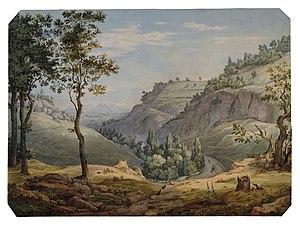
Paysage du Kronthal ouvrant sur une vallée. Sur la route, on distingue une deux carrioles
Le Kronthal est un étroit passage naturel reliant les massifs de Marlenberg et de Wangenberg, situé à vingt-et-un kilomètres à l'ouest de Strasbourg.